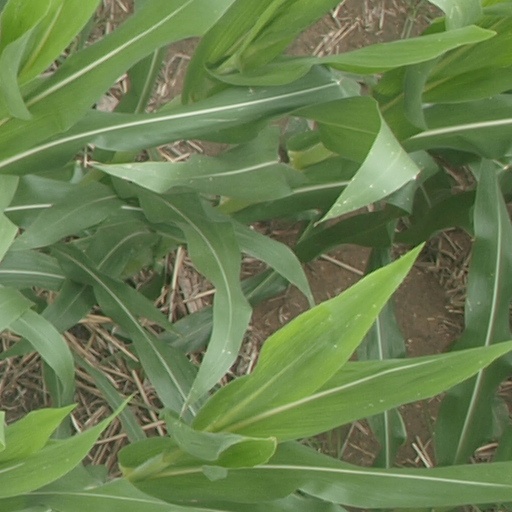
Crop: maize; corn